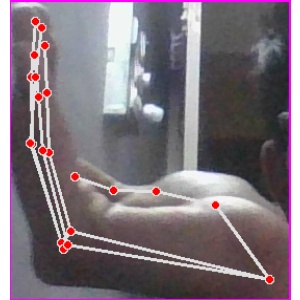
अक्षर: स